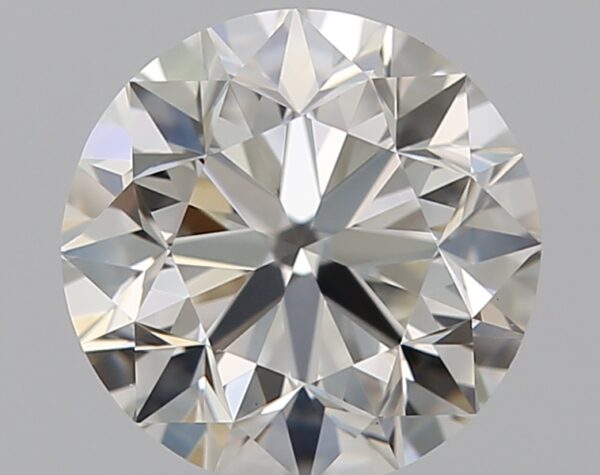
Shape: round
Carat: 1
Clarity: VVS1
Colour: I
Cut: VG
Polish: EX
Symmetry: EX
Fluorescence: N
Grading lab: GIA
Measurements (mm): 6.2 x 6.25 x 4.02